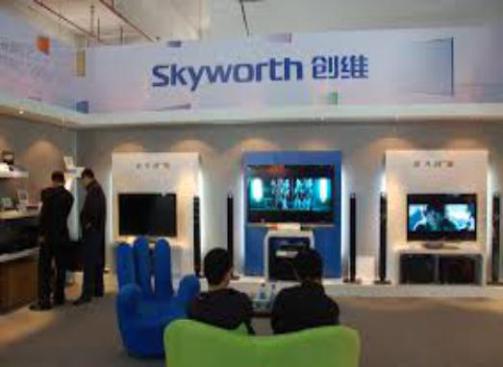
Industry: Electronic